Zooni

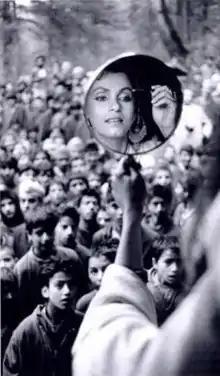
Dimple Kapadia at Zooni location

Zooni is an unreleased Indian Hindi-language film directed by Muzaffar Ali, starring Vinod Khanna and Dimple Kapadia. The film was in production from 1988 and was expected to be released in 1990. A film restoration undertaking was announced in 2024.